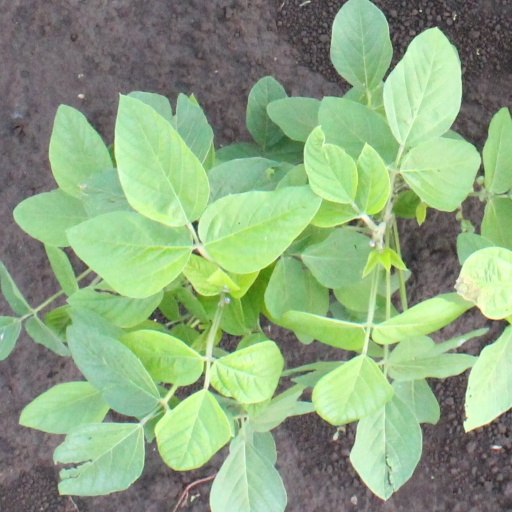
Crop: soybean